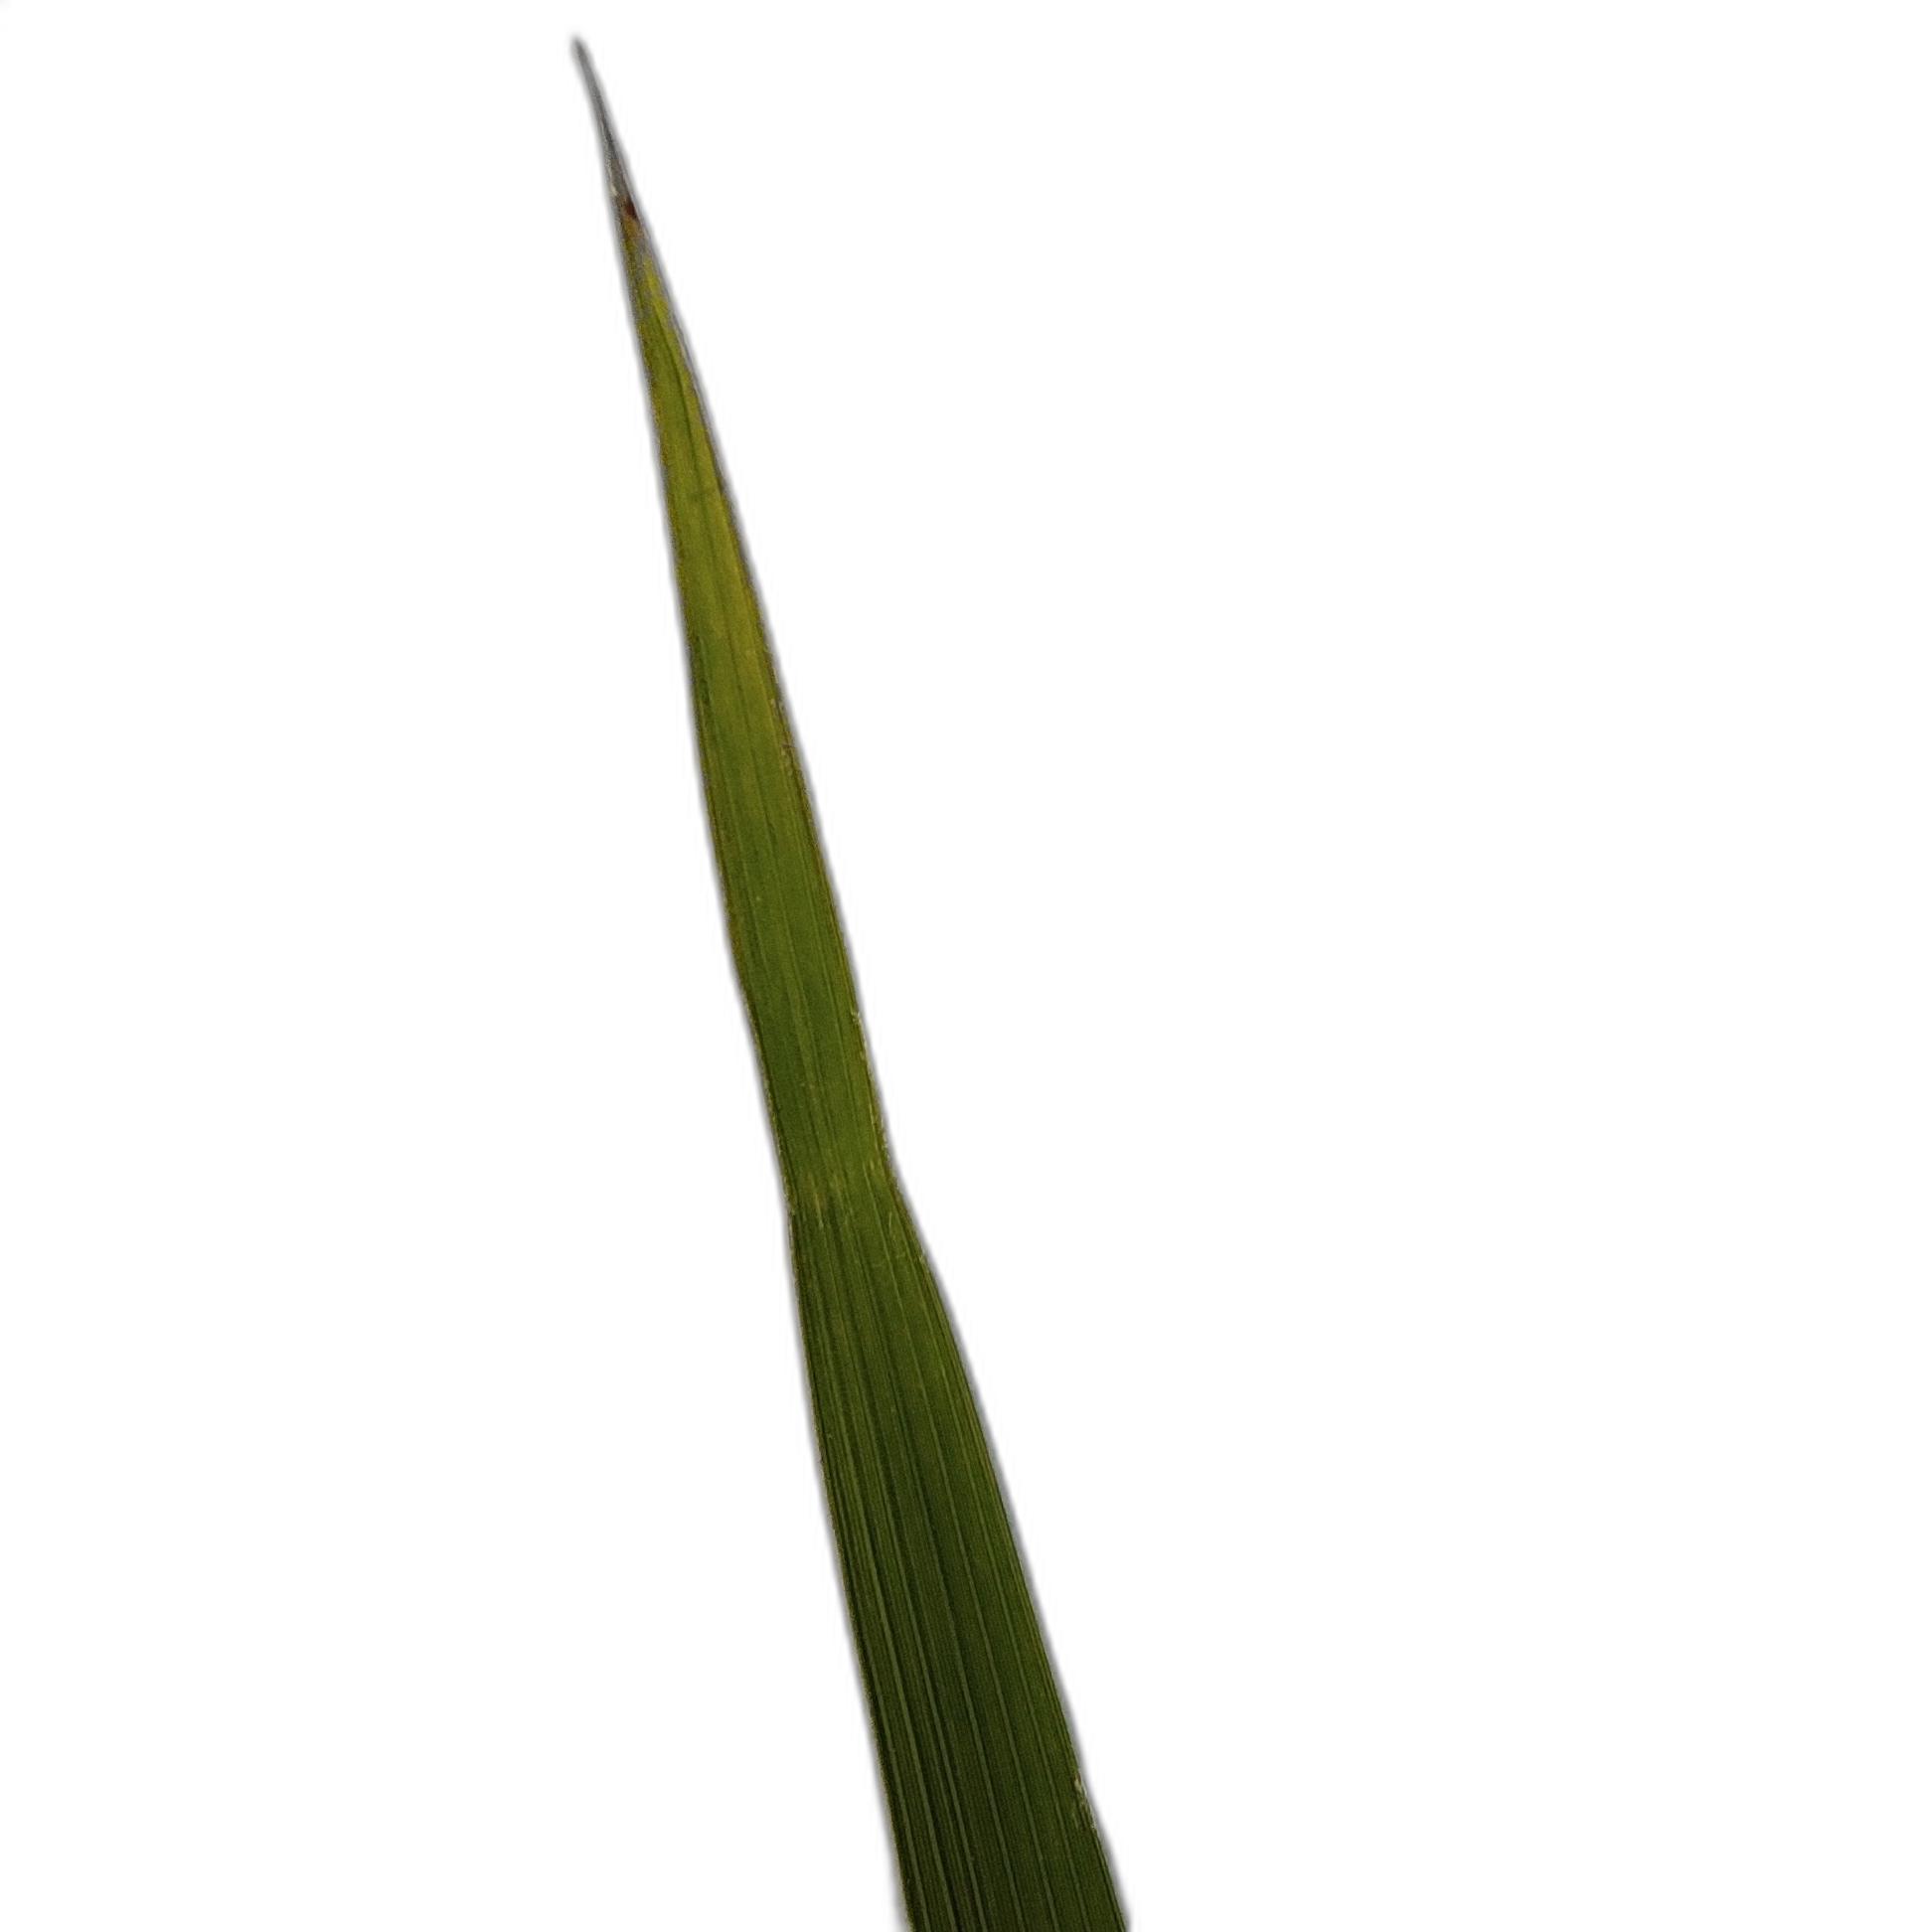
Label: Healthy